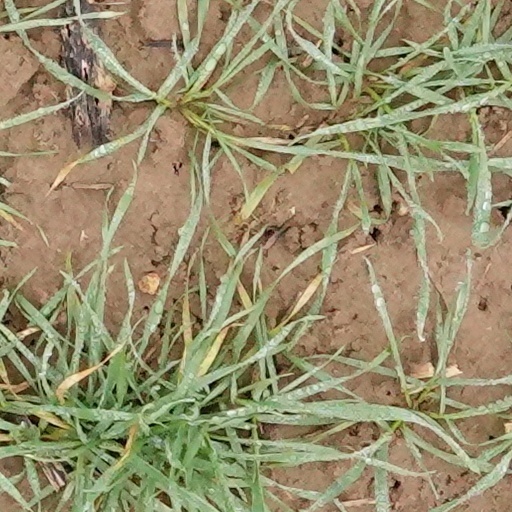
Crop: wheat